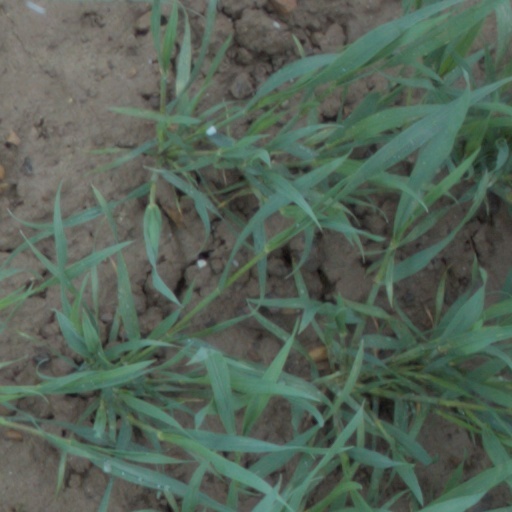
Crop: wheat